West Roxbury

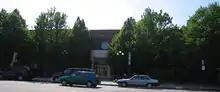
West Roxbury Branch Library

Boston Public Library operates the West Roxbury Branch Library. In 1876 the city library took over the West Roxbury Free Library, establishing a delivery station in West Roxbury. The West Roxbury facility was upgraded to a library branch in 1896. In the years of 1921 and 1922 a library building was constructed on the West Roxbury Branch Library current site. In 1973, a fire destroyed the adjacent West Roxbury Congregational Church. The land formerly occupied by the church was donated to the trustees of the library system so an addition could be built. The addition opened to the public on 24 September 1989.